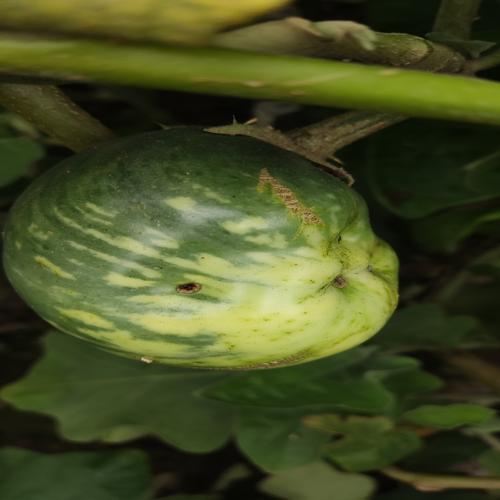
Label: Shoot and Fruit Borer